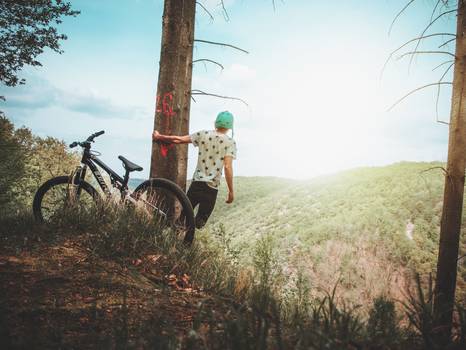
Label: No Watermark